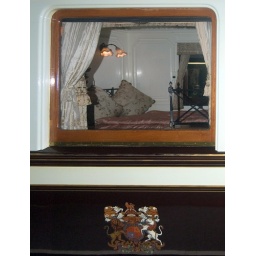
A peek into the sleeping car of a royal train, as used by King Edward VII.